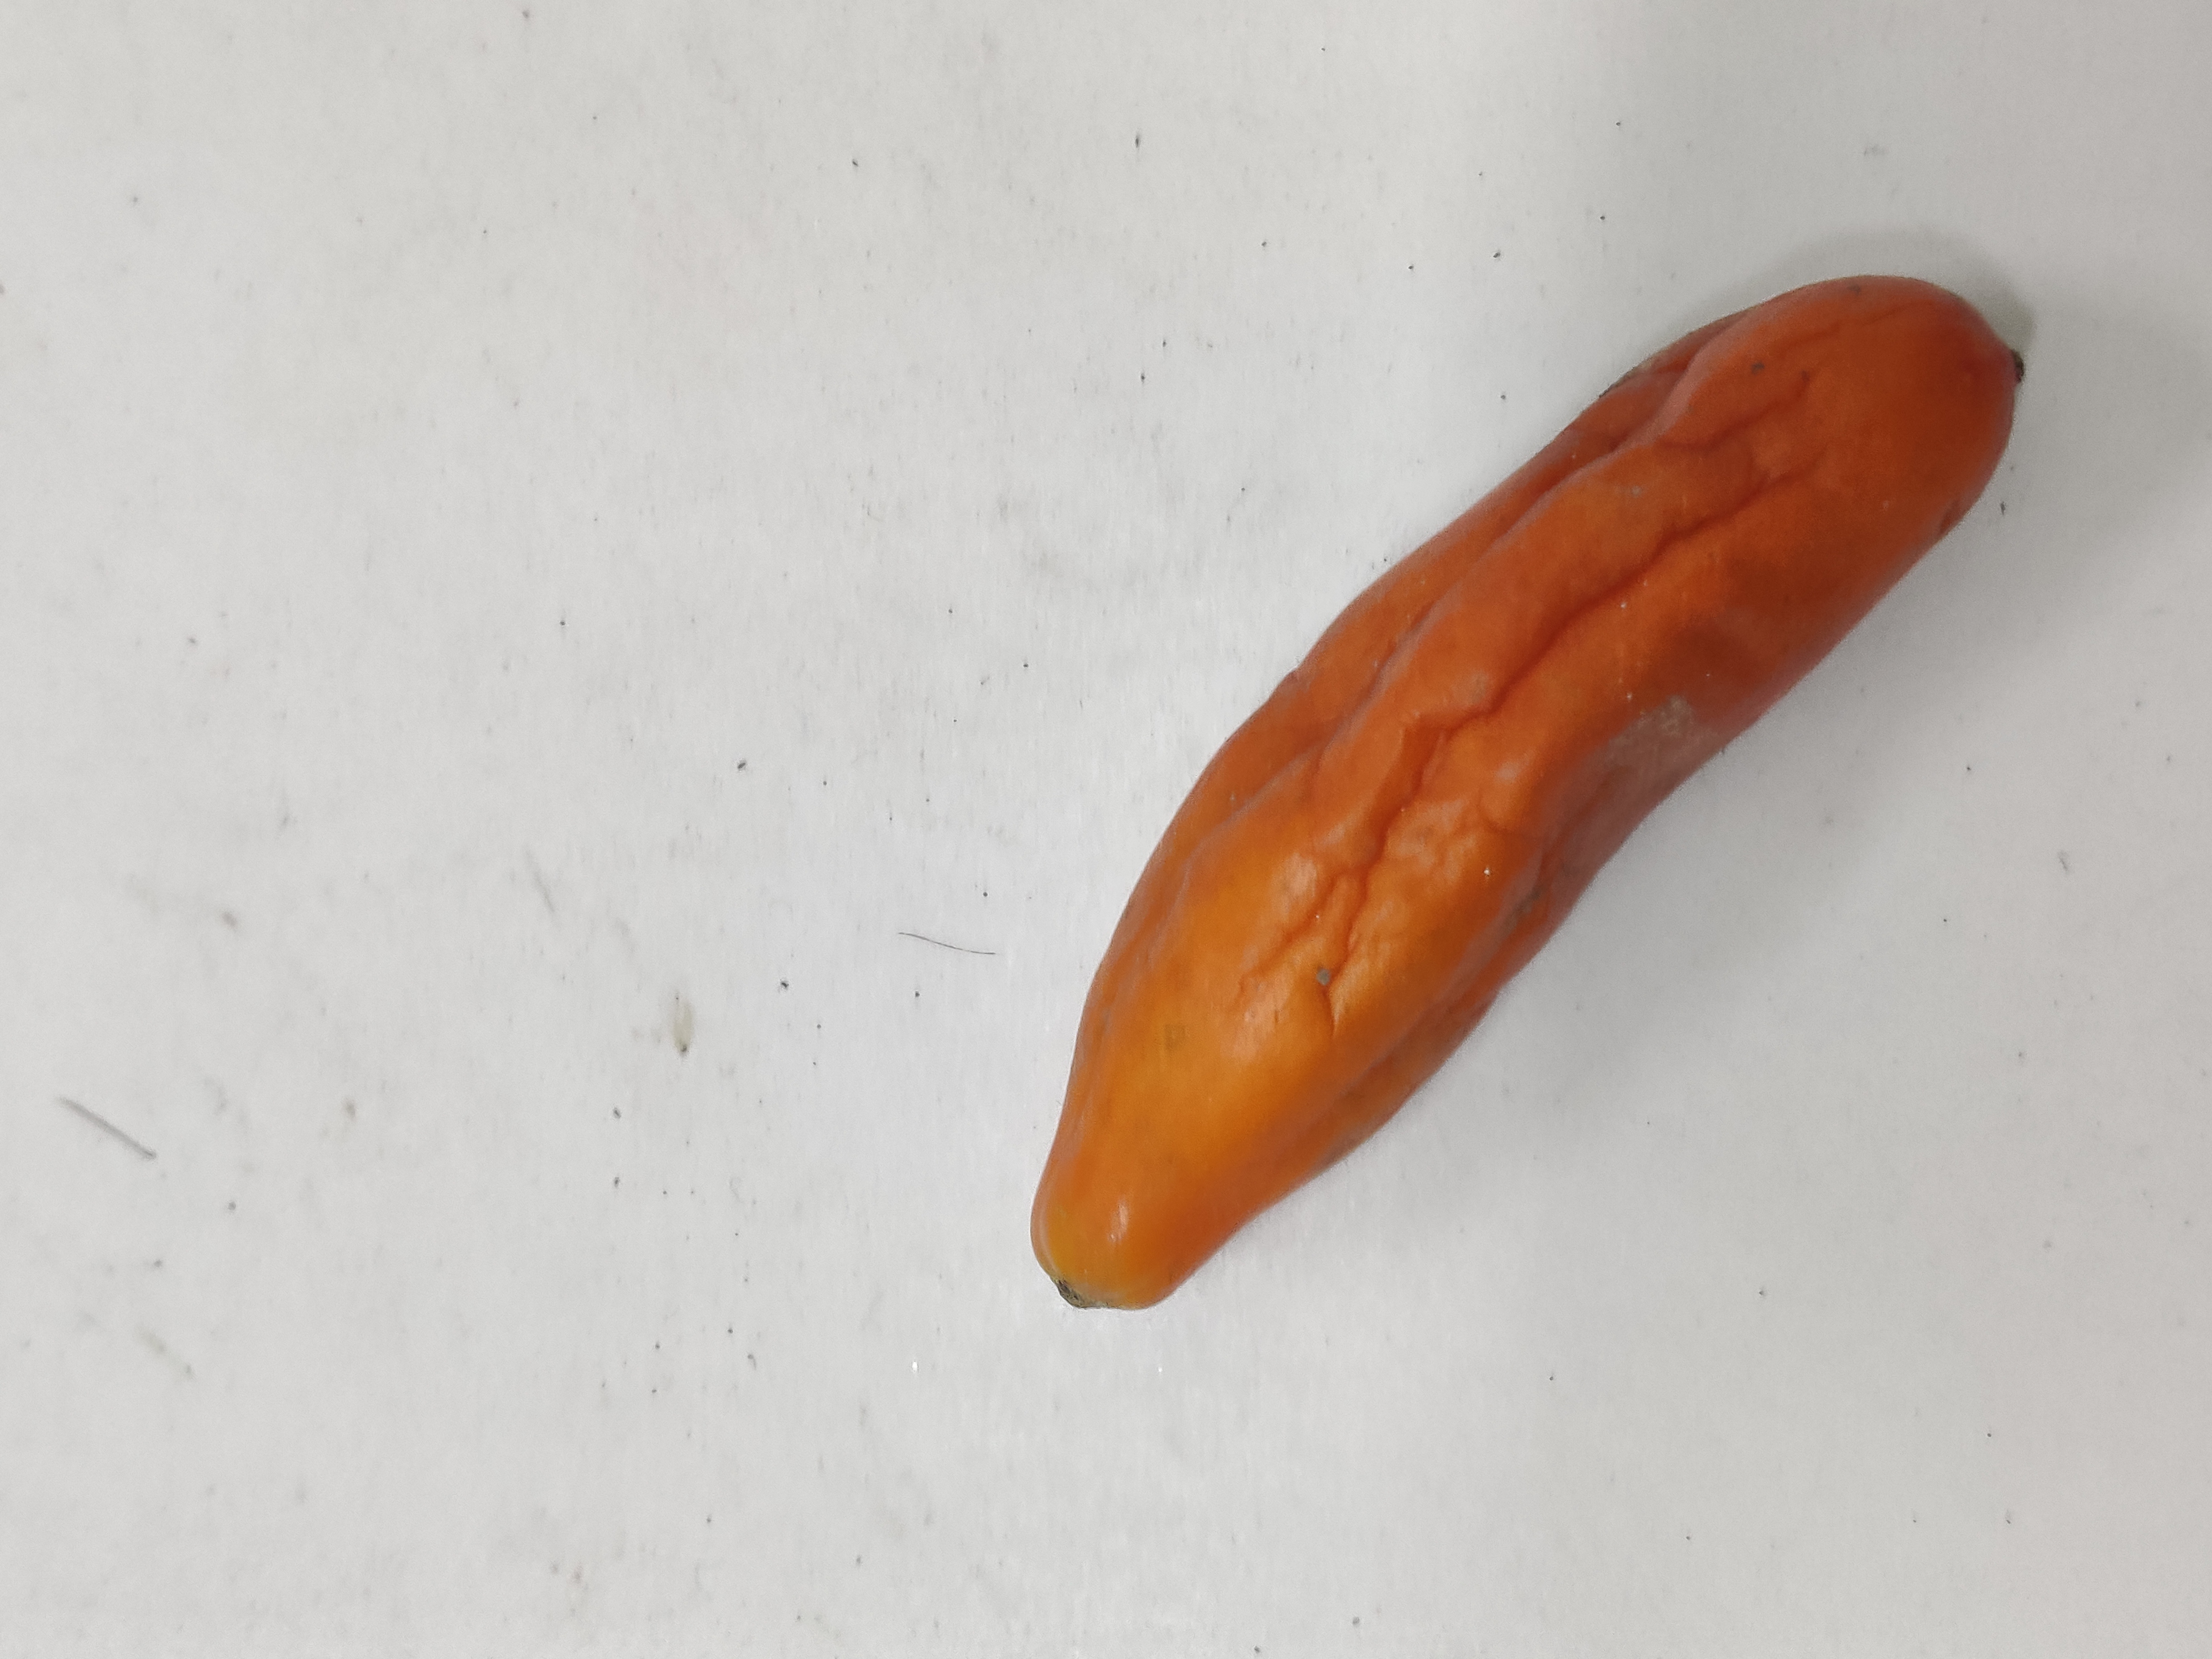
Crop: Ivy Gourd
Condition: Severely Damaged